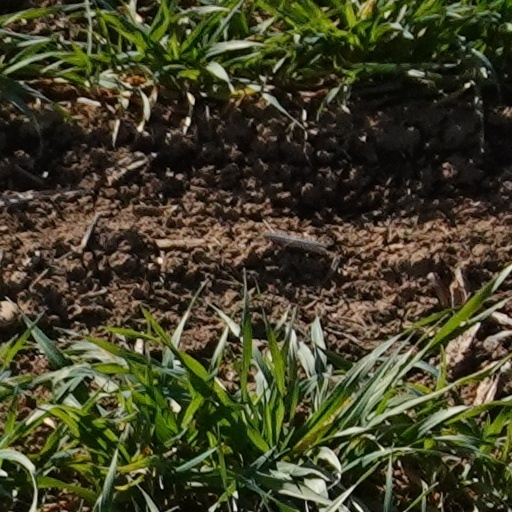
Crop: wheat